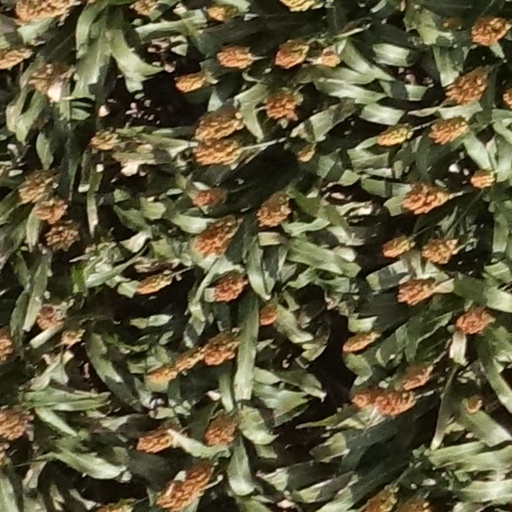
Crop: sorghum